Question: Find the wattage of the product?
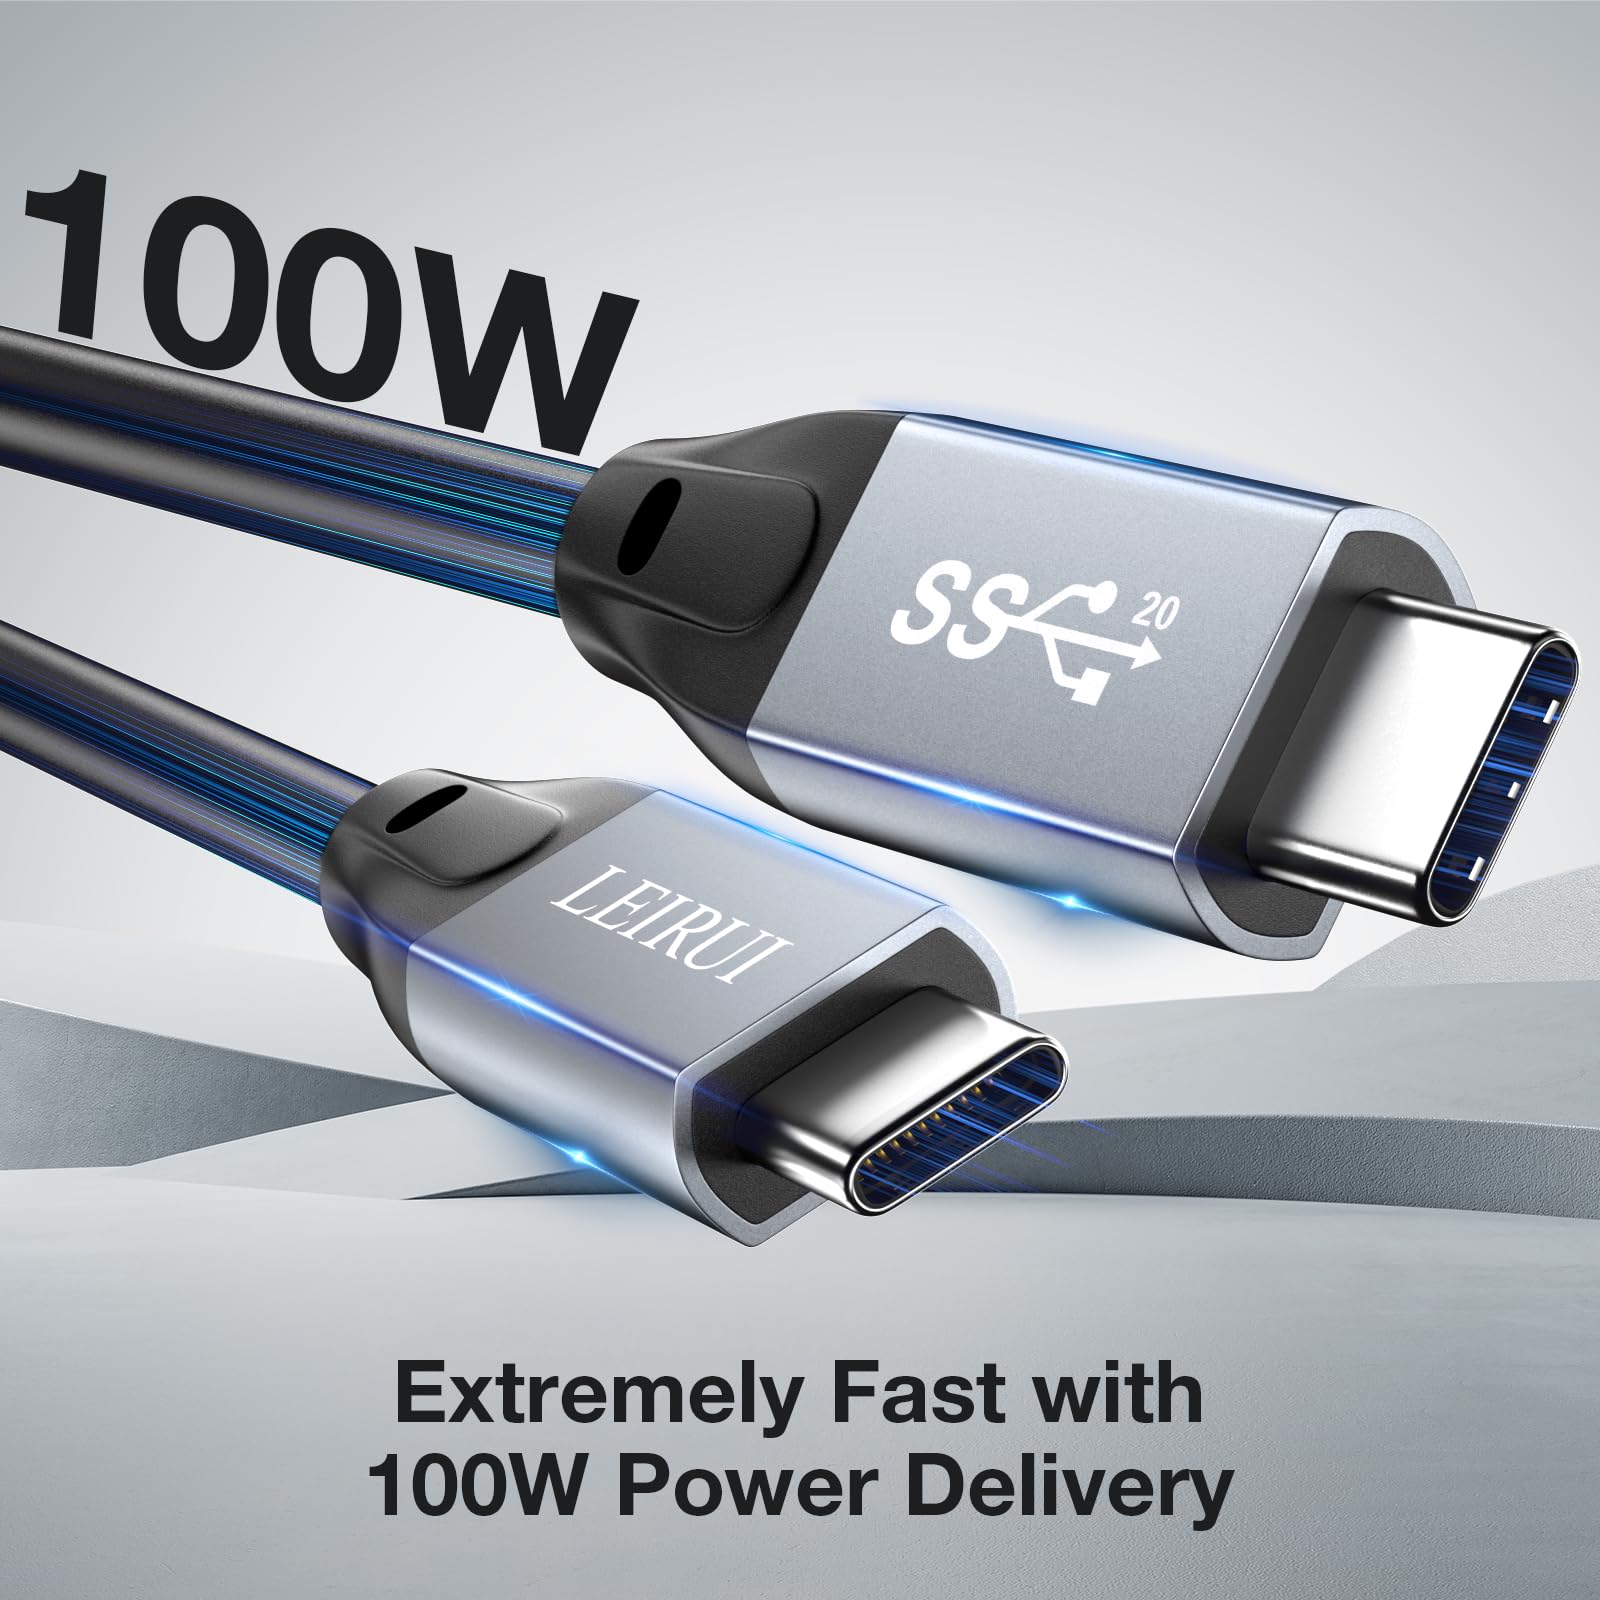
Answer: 100.0 watt